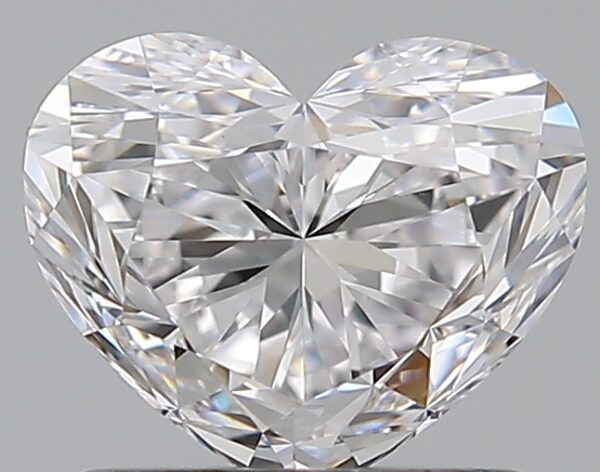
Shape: heart
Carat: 1
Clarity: VS1
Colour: D
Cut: VG
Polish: EX
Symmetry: VG
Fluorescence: N
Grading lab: GIA
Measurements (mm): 5.66 x 6.81 x 4.19